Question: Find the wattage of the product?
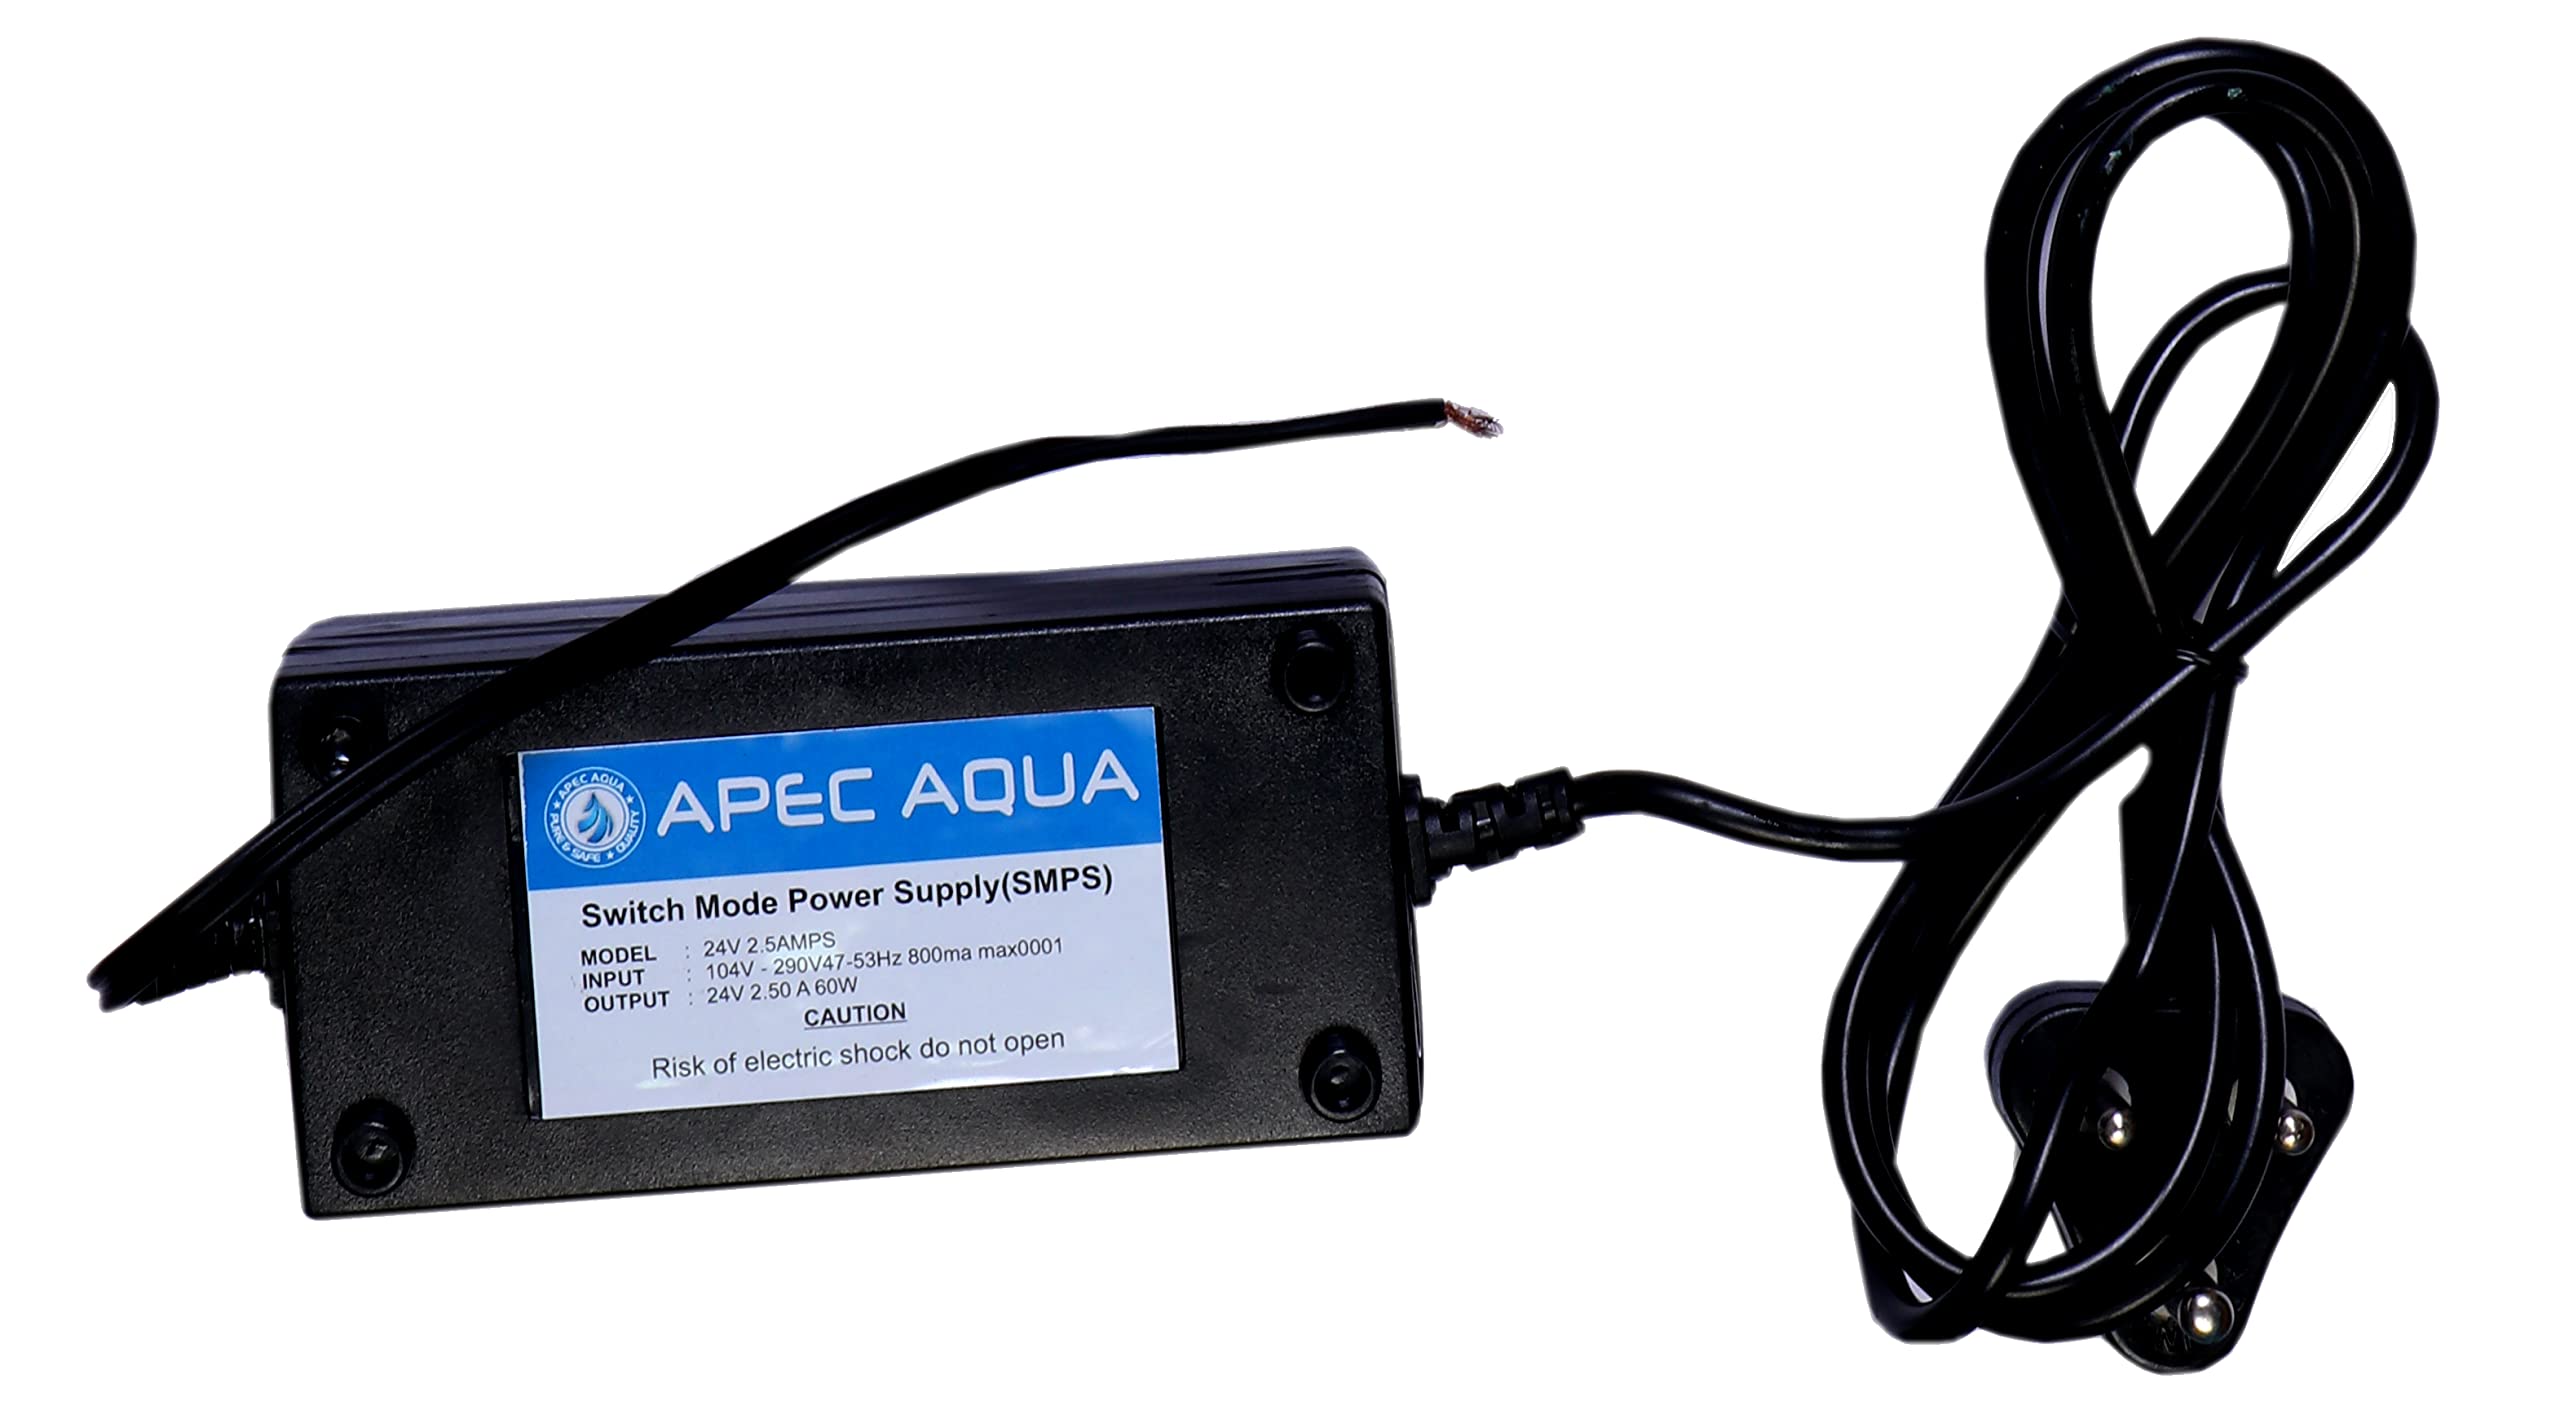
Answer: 60.0 watt